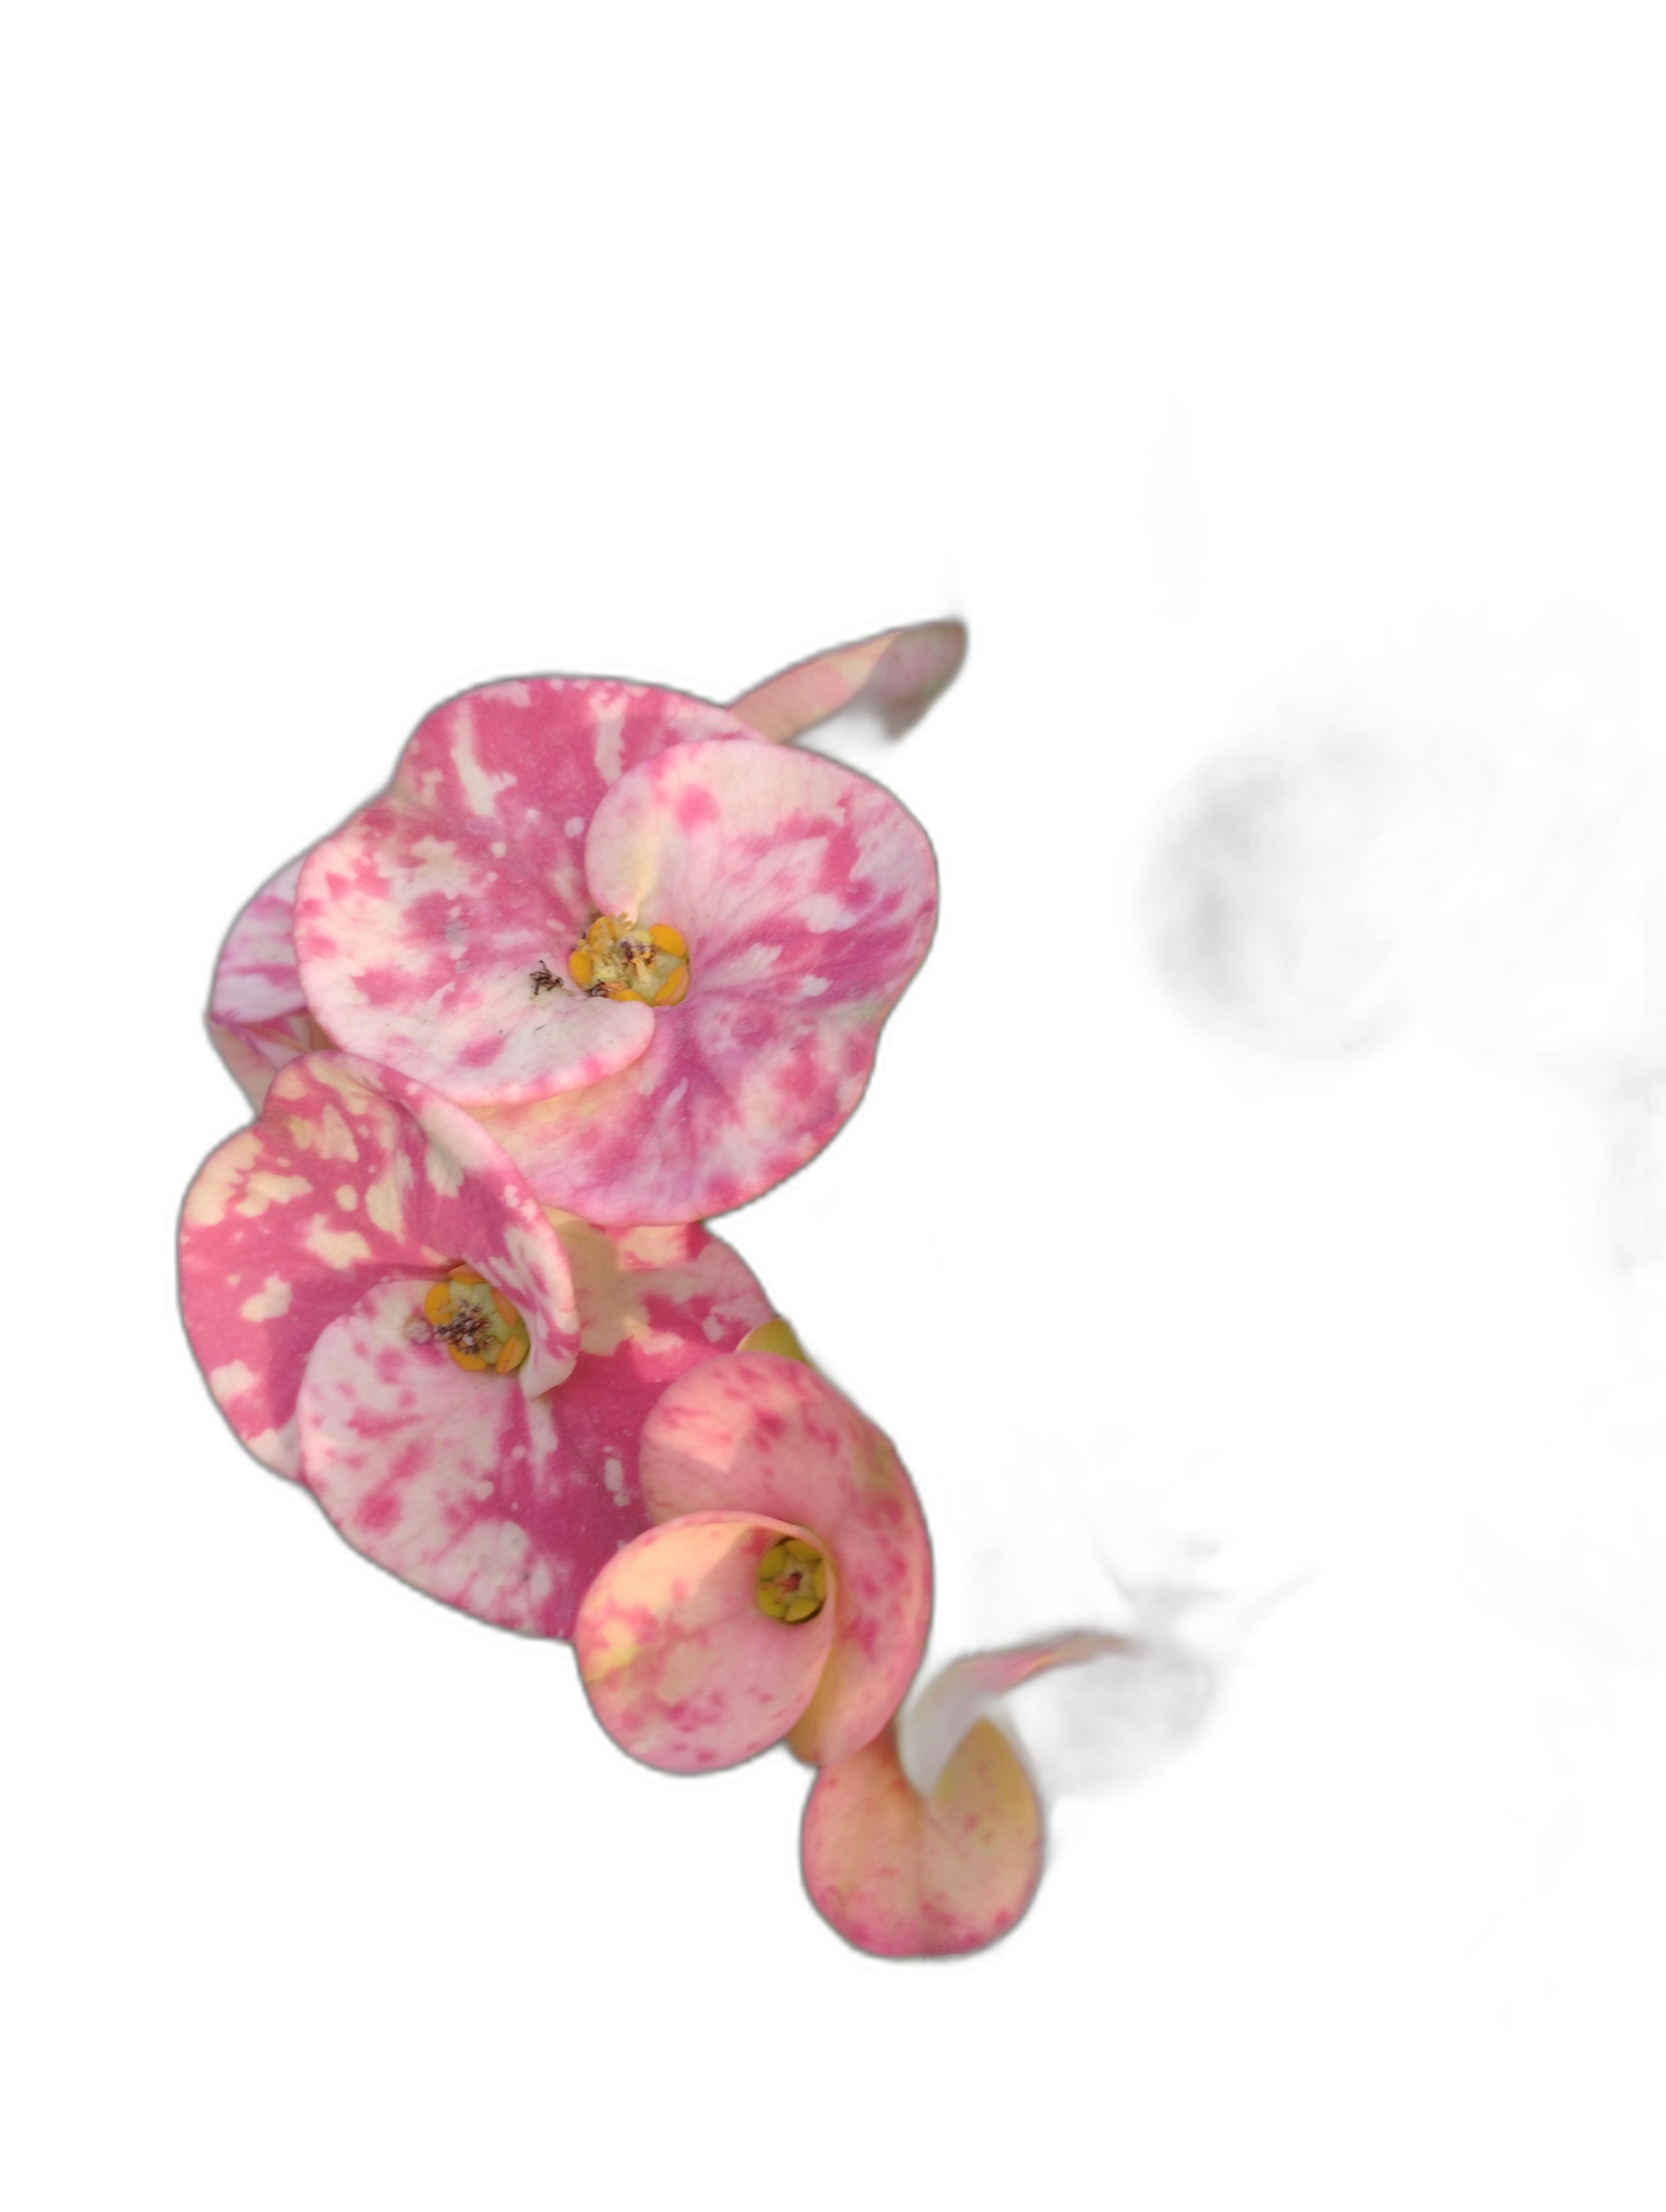
Label: Crown of thorns